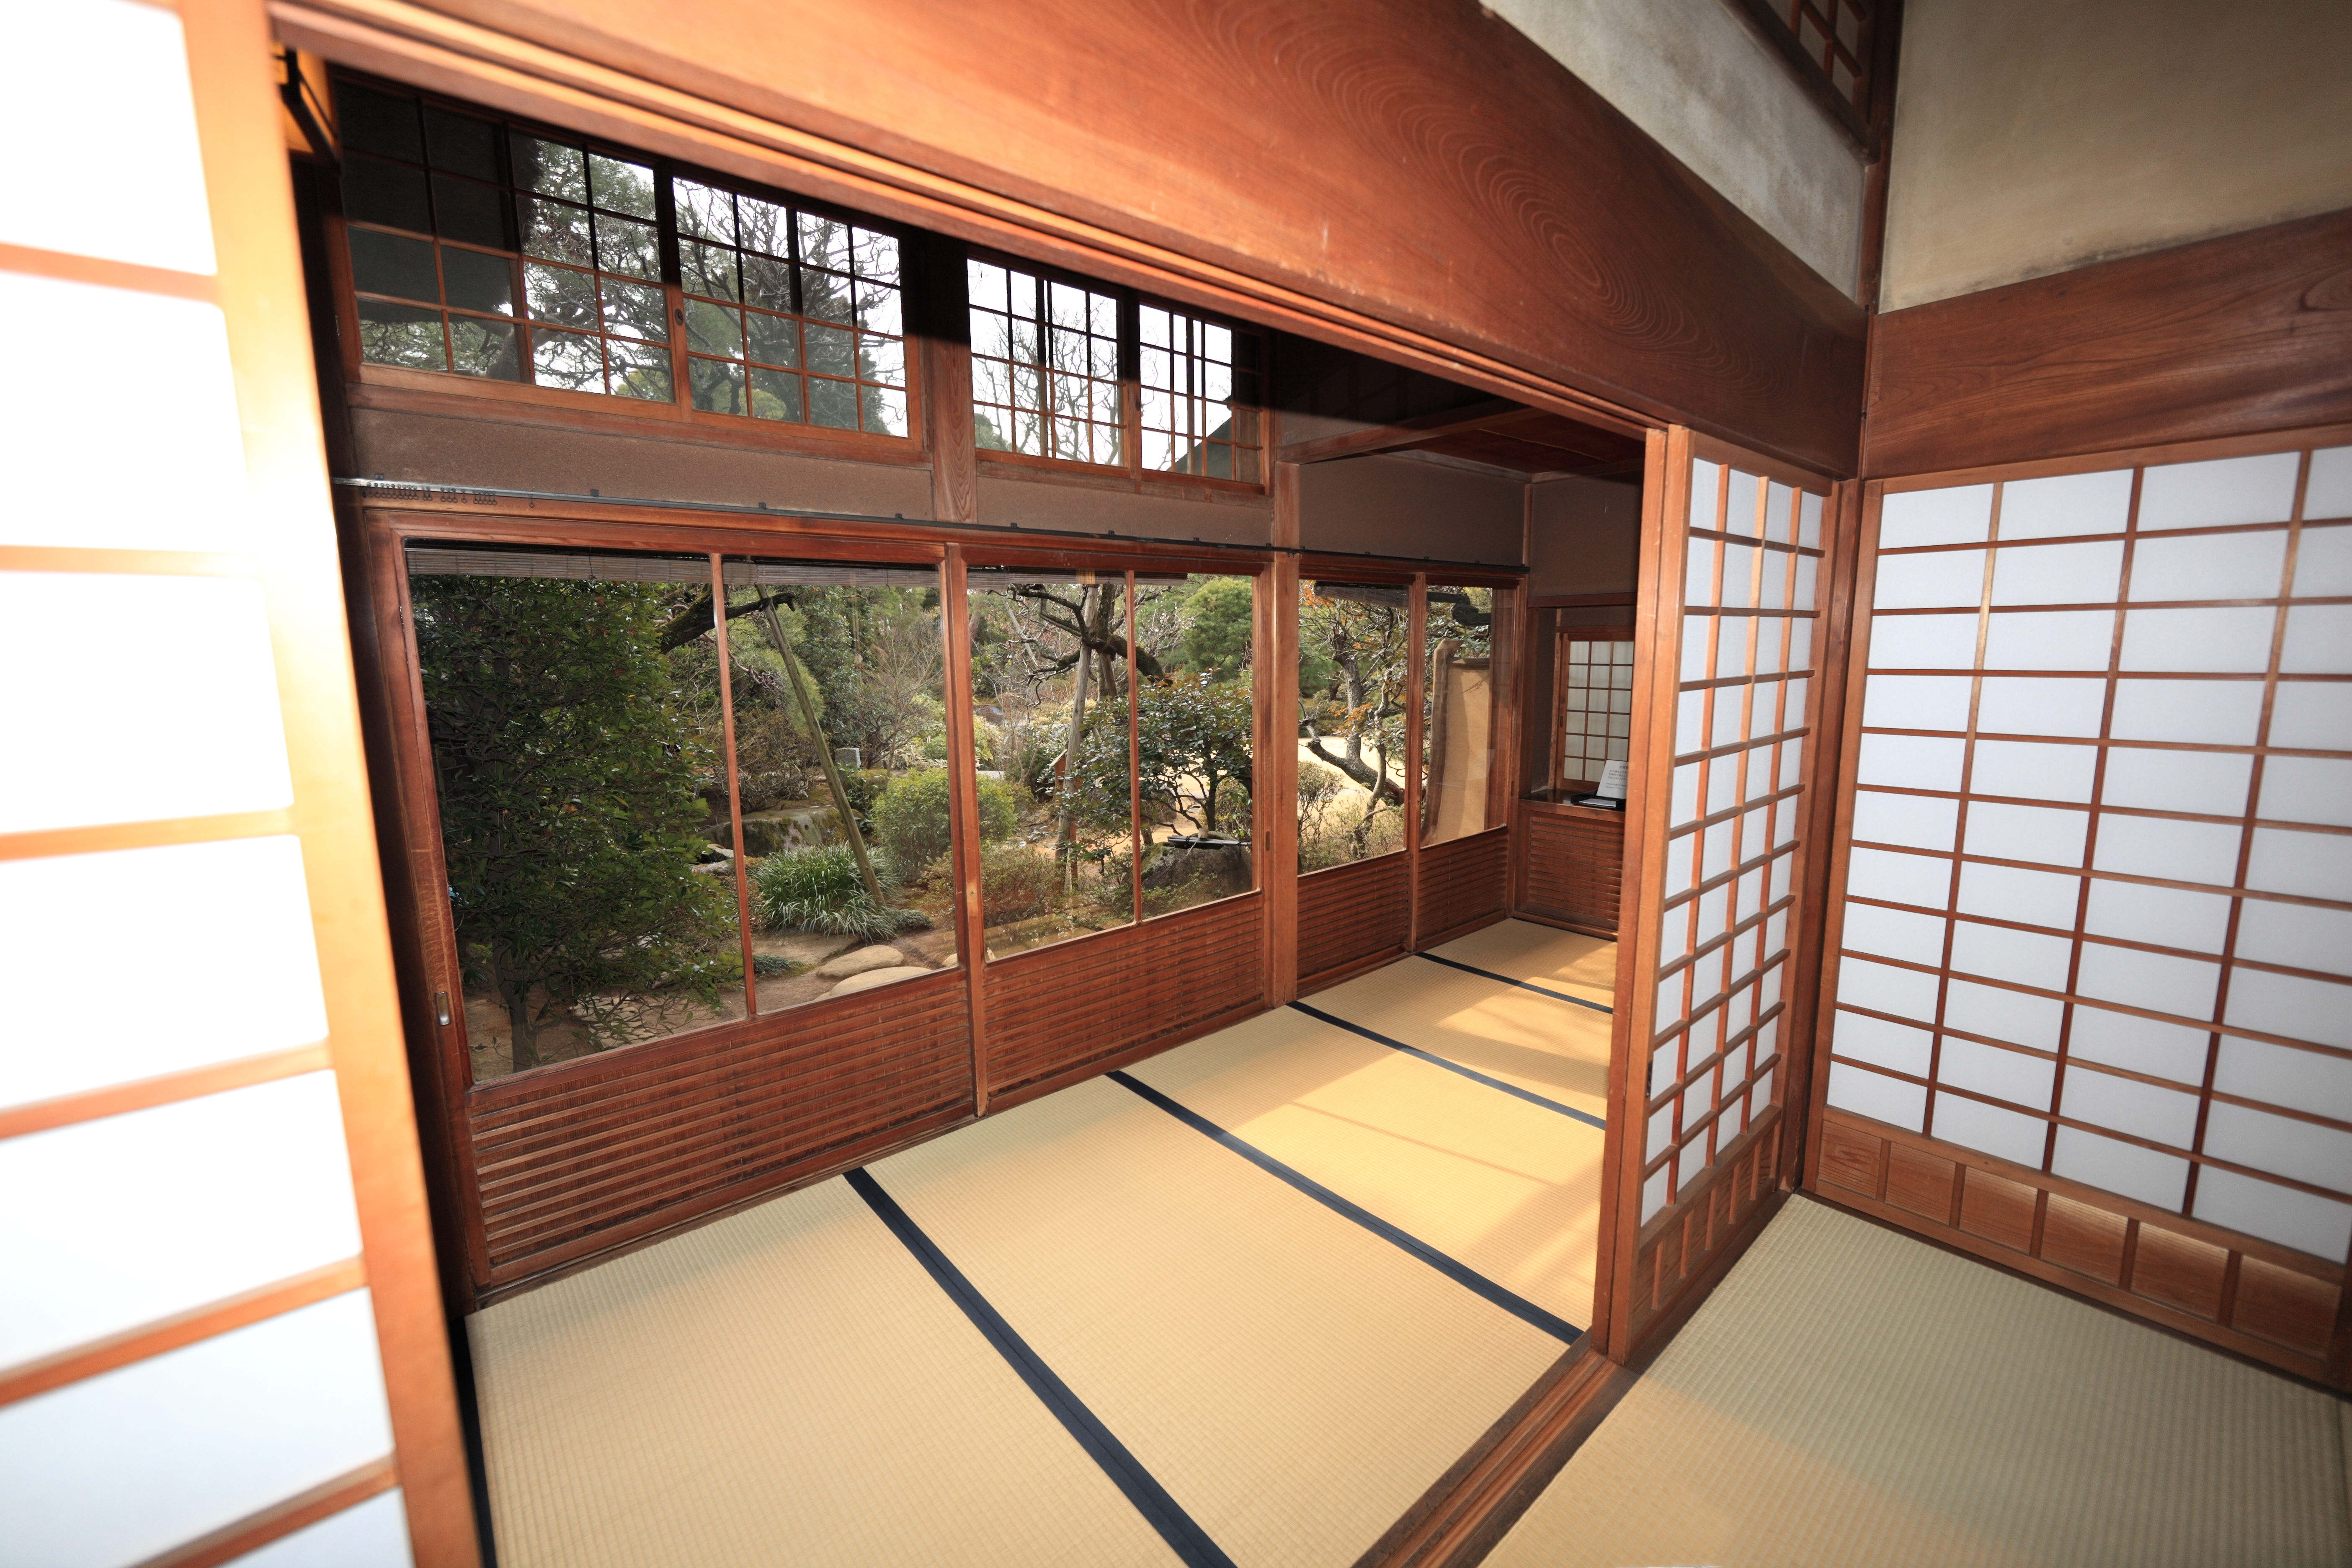
architecture, wood, house, floor, interior, window, home, high, museum, loft, property, living room, professional, room, apartment, interior design, memorial, design, japanese, 5d, style, hires, estate, markii, traditional, hi, res, resolution, saitama, hikigun, tohyama, kawajimamachi, condominium, real estate, window covering